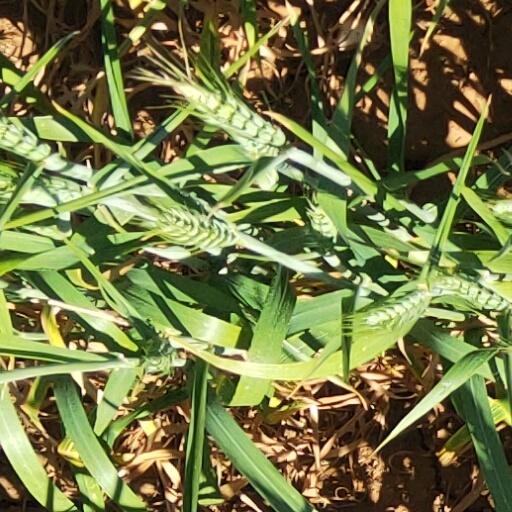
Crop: wheat